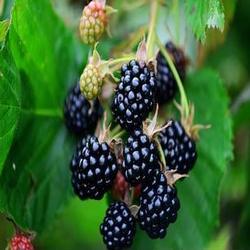
Label: Blackberry